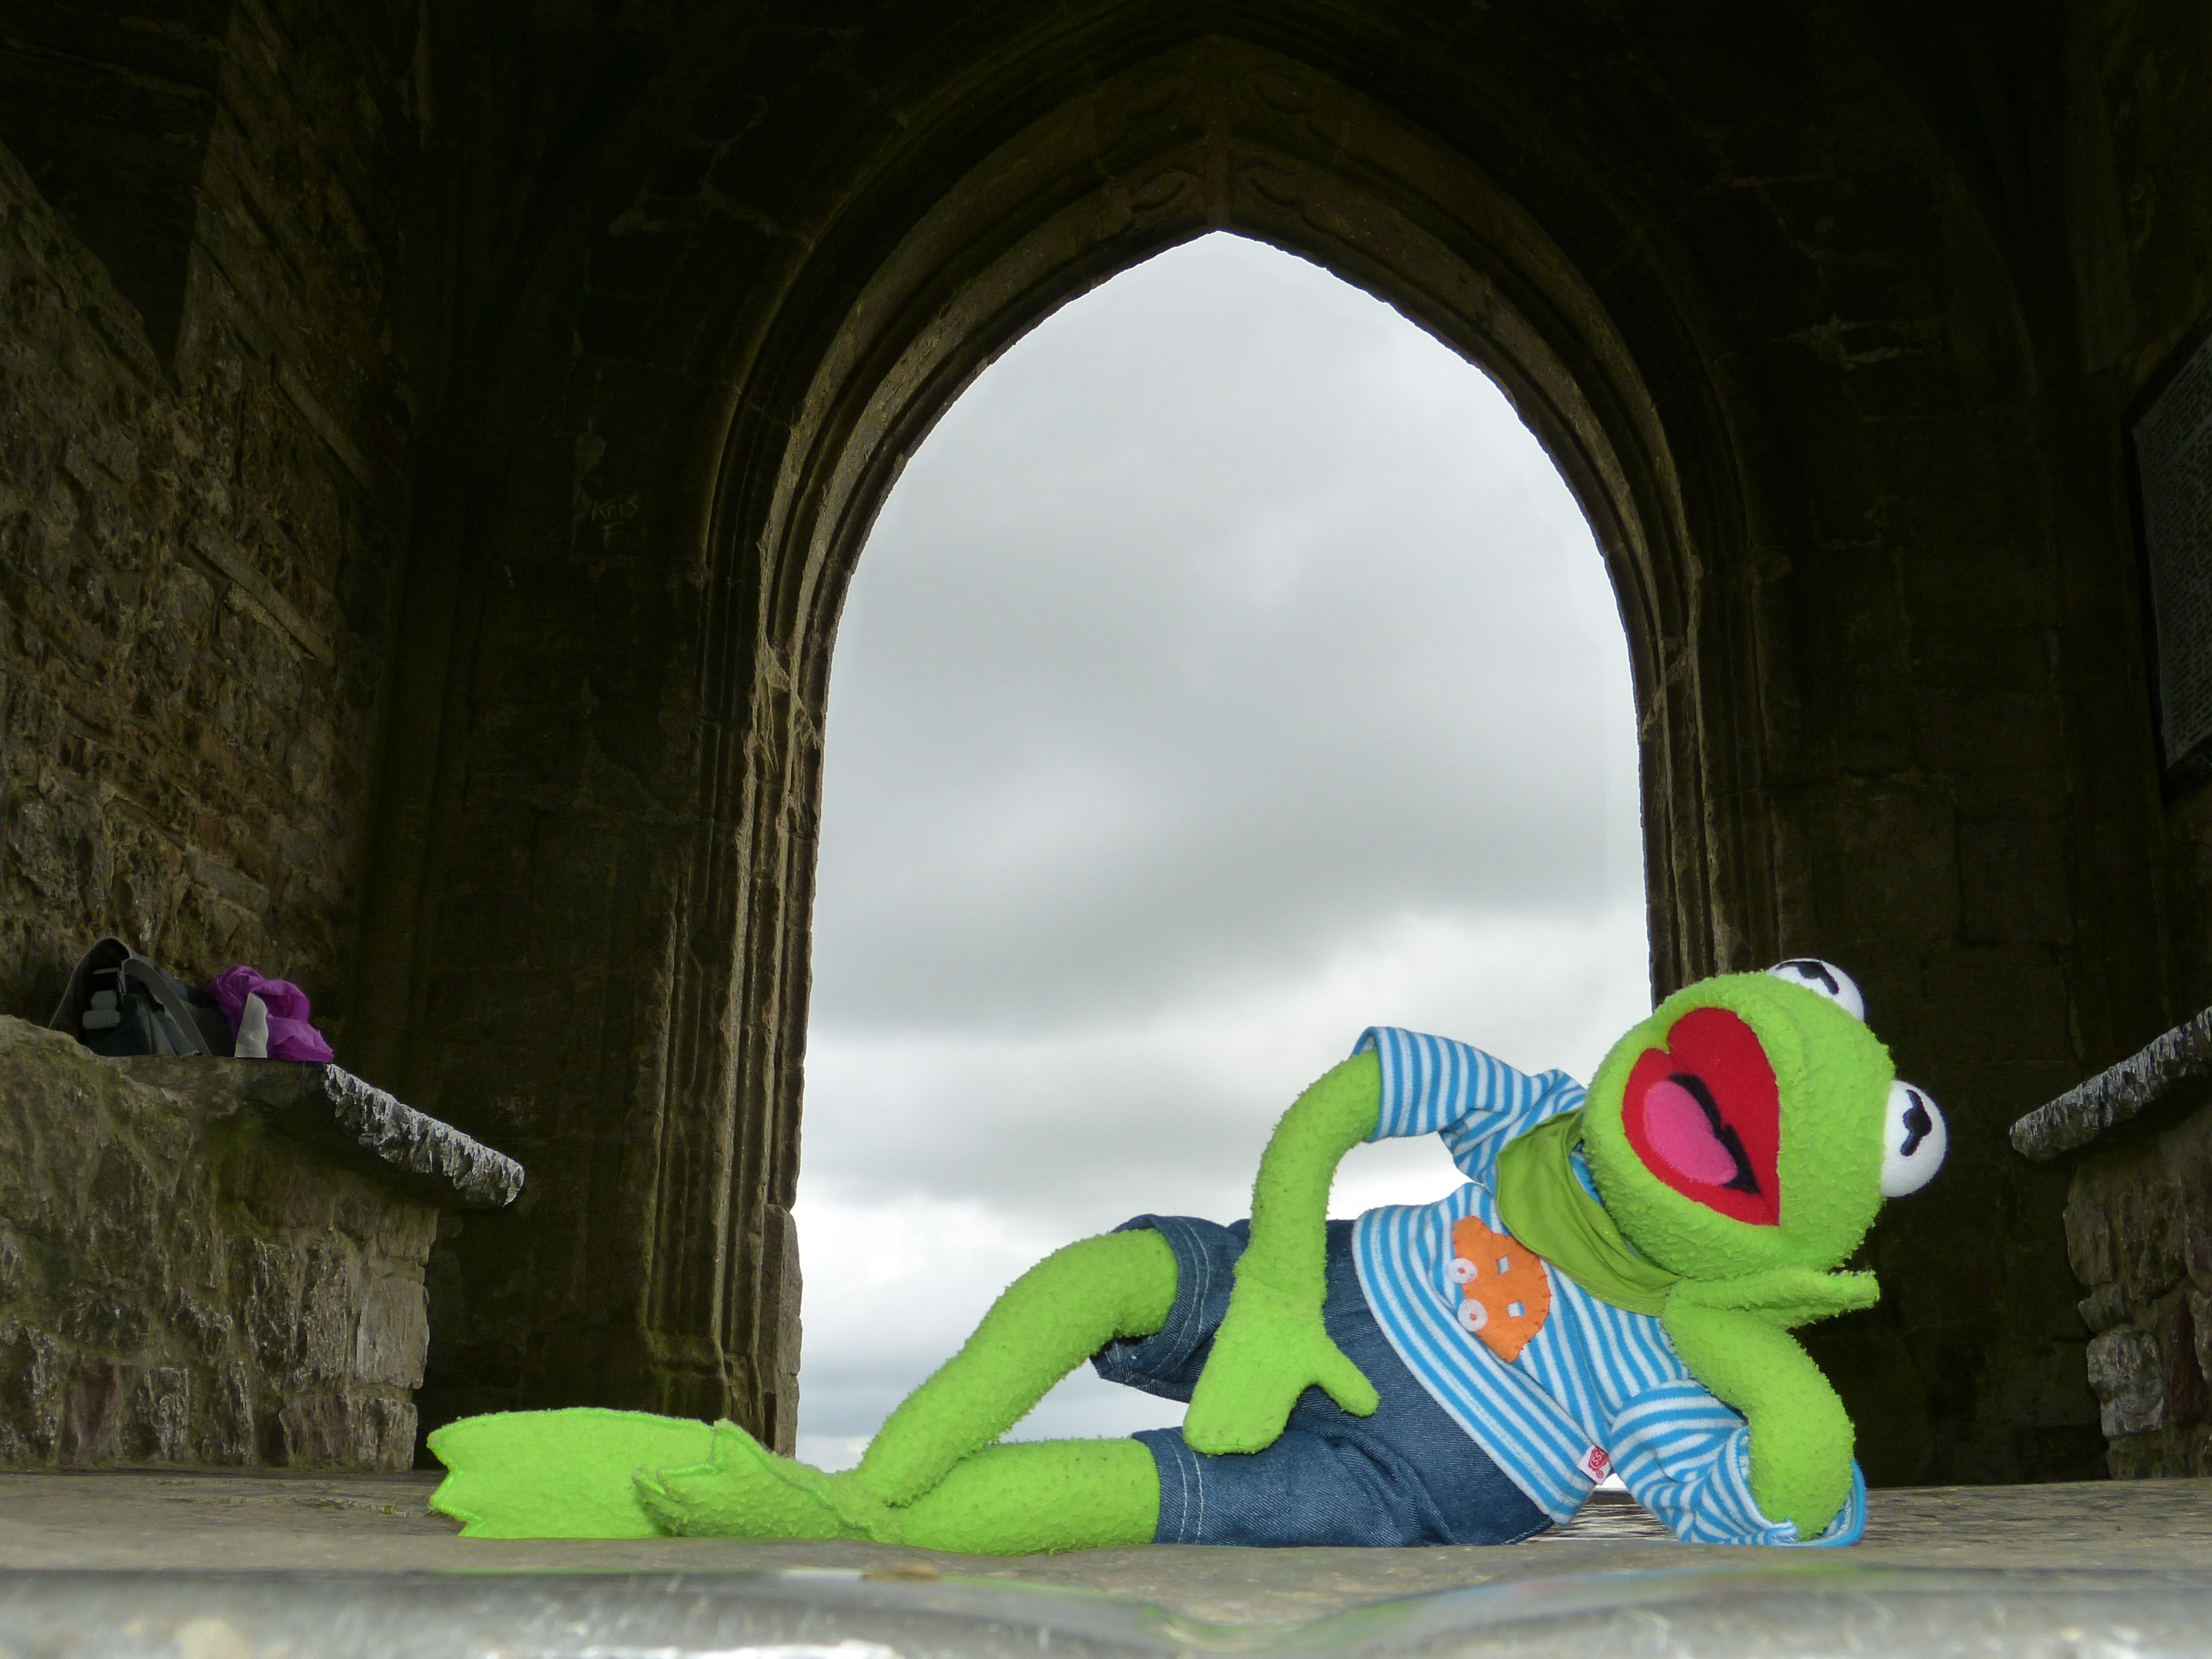
mountain, hill, mystical, tower, color, frog, england, art, kermit, screenshot, glastonbury, avalon, united kingdom, artus say, glastonbury tor